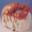
Label: lobster